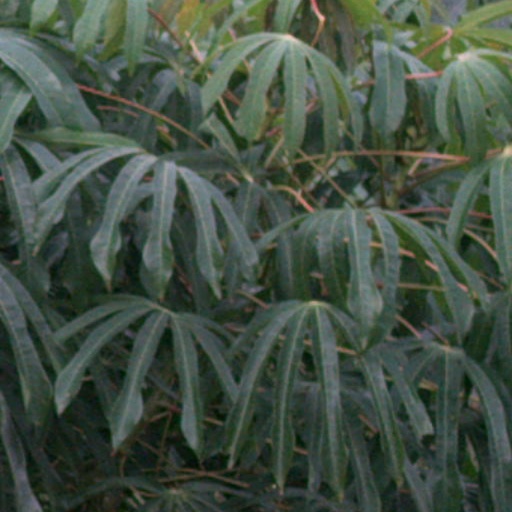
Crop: cassava